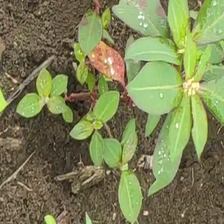
Weed species: Moti_dudhi(Euphorbia_geneculata_L)